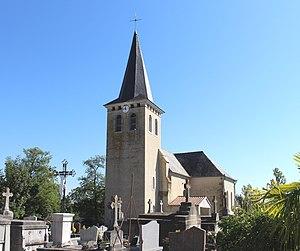
Église Saint-Pierre-et-Saint-Paul de Lacassagne (Hautes-Pyrénées)
La liste des églises des Hautes-Pyrénées recense de manière exhaustive les églises situées dans le département français des Hautes-Pyrénées.
Lacassagne est une commune française située dans le département des Hautes-Pyrénées, en région Occitanie.